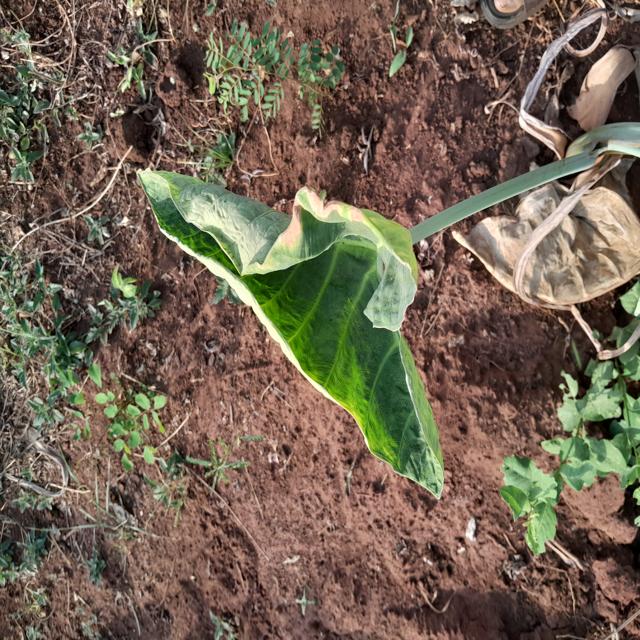
Label: Early_Blight